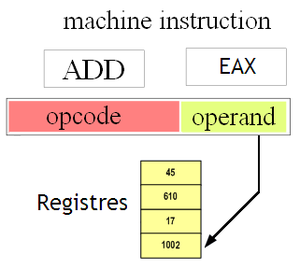
Adressage inhérent
Les modes d'adressage sont un aspect de l'architecture des processeurs et de leurs jeux d'instructions. Les modes d'adressage définis dans une architecture régissent la façon dont les instructions en langage machine identifient leurs opérandes. Un mode d'adressage spécifie la façon dont est calculée l'adresse mémoire effective d'un opérande à partir de valeurs contenues dans des registres et de constantes contenues dans l'instruction ou ailleurs dans la machine.